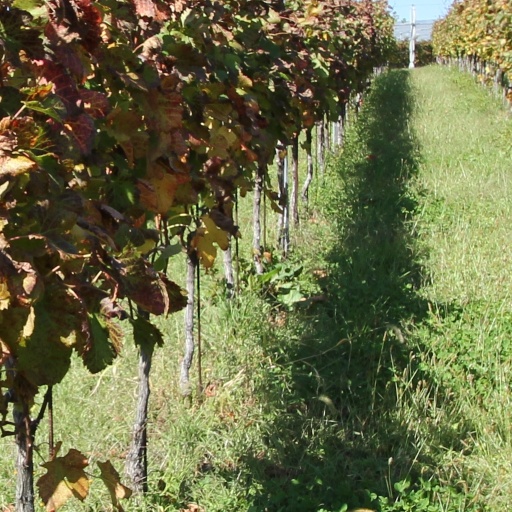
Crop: grape